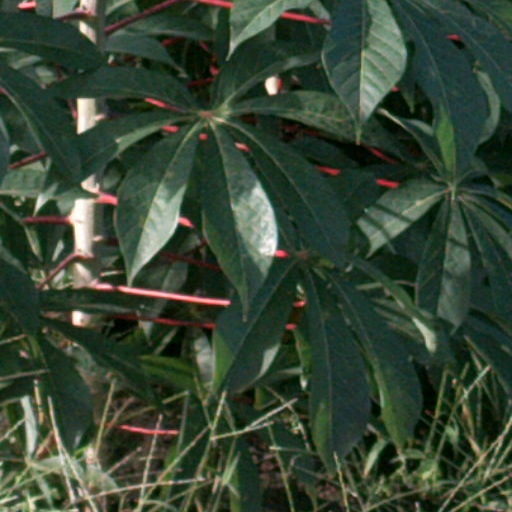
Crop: cassava